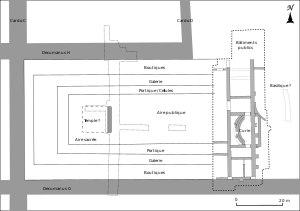
Le forum gallo-romain de Vieux-la-Romaine fait partie du site archéologique de l'antique Aregenua située à environ 11 km au sud de Caen.